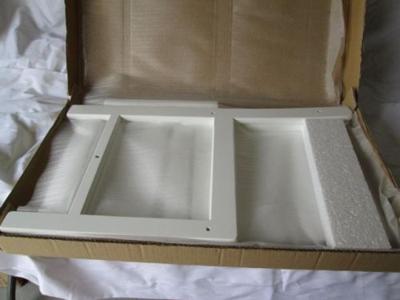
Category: chair